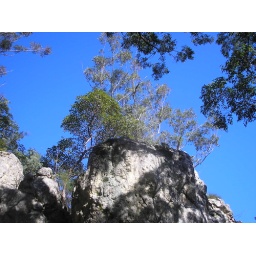
you dont get blue sky like this in England!!